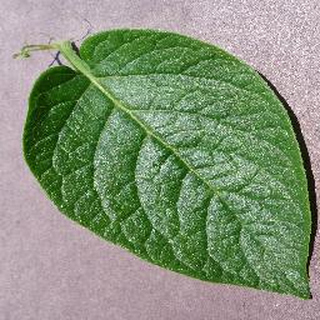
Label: healthy_potato